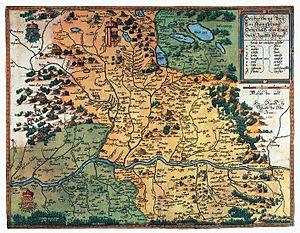
Augustin Hirschvogel était un artiste allemand né à Nuremberg, mathématicien, et cartographe il est aujourd'hui surtout connu pour ses Eaux-fortes et en particulier pour ses trente-cinq petits paysages, gravés entre 1545 et 1549, qui lui ont assuré une place dans l'École du Danube.